William E. Woods

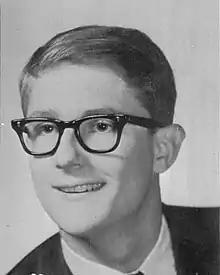
Photo of William Woods's face in 1967. He has glasses, short slicked-back hair, and no facial hair; he is wearing a suit.

William Everett Woods was born on October 9, 1949, in Decatur, Illinois. He attended high school in Arthur, Illinois, before attending Millikin University, from which he transferred in 1969 to attend the University of Hawaiʻi (UH). At UH, Woods earned a Bachelor of Arts in psychology, graduating in 1971; he later received a master's degree in public health from the university.